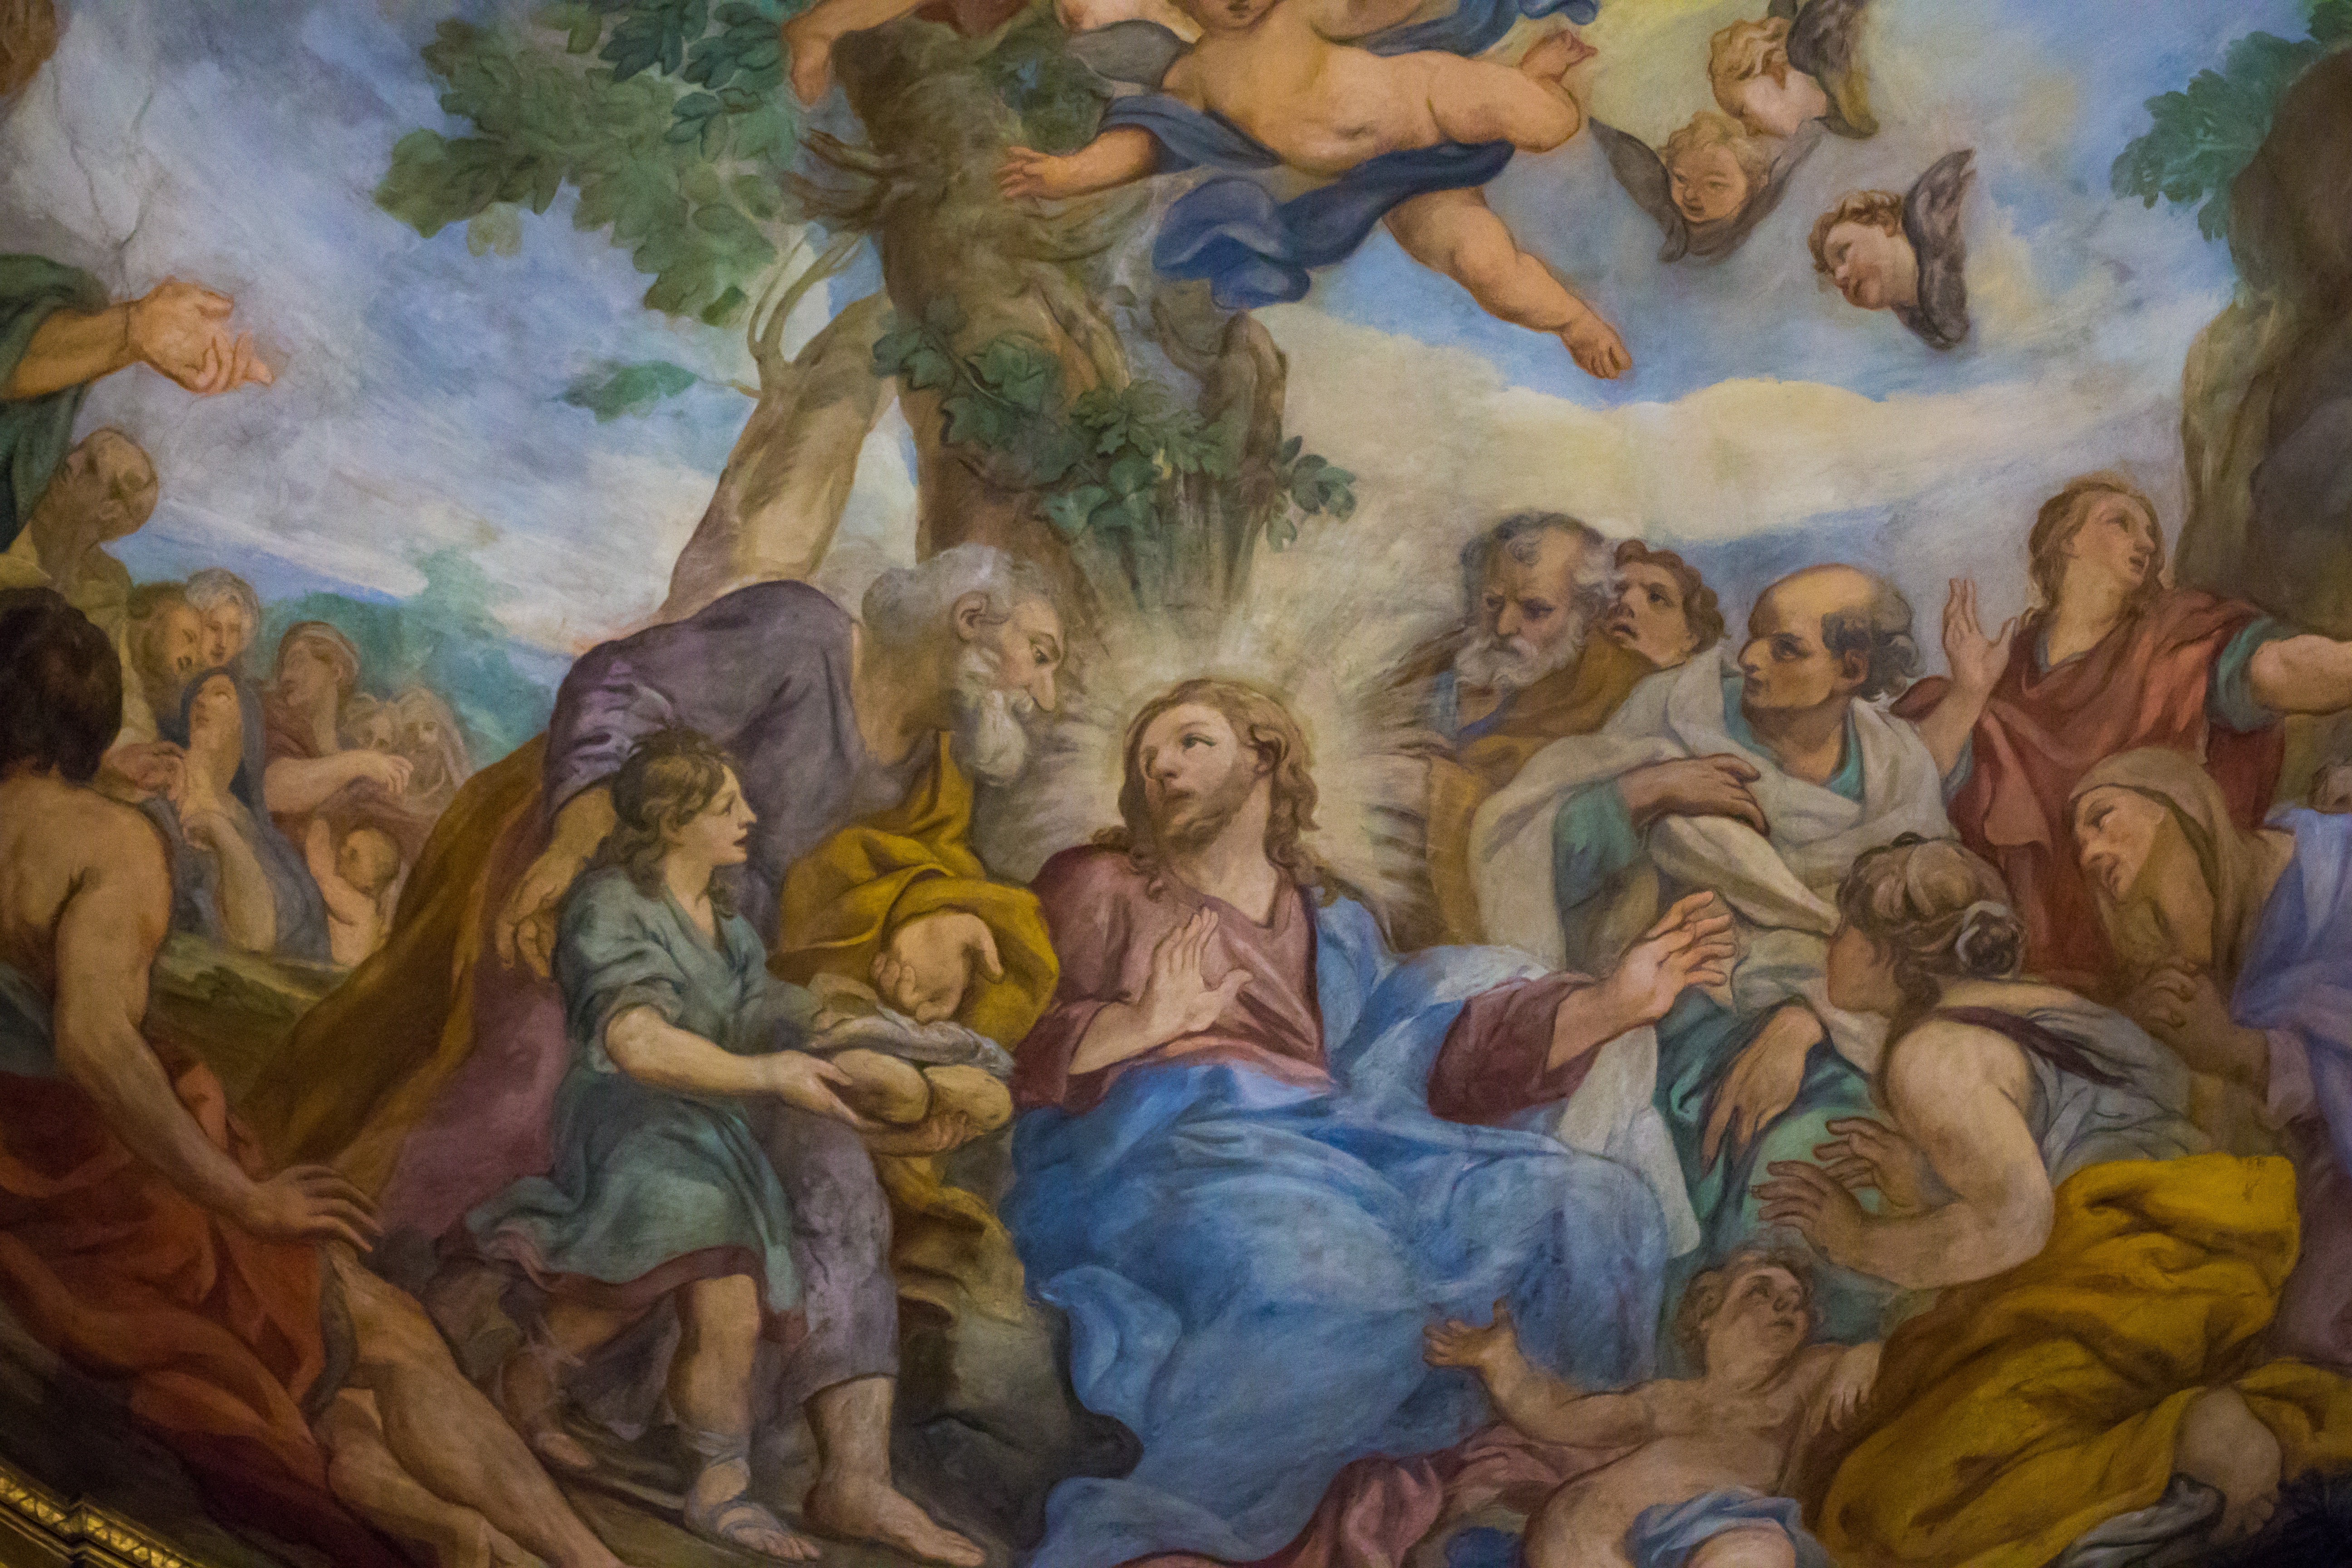
light, religion, child, church, fish, christian, bread, painting, religious, family, kids, art, peter, andrew, rome, faith, mural, jesus, christianity, holy, scene, tapestry, gospel, multiplication, god, apostles, mythology, miracle, spirituality, modern art, impressionist, liturgy